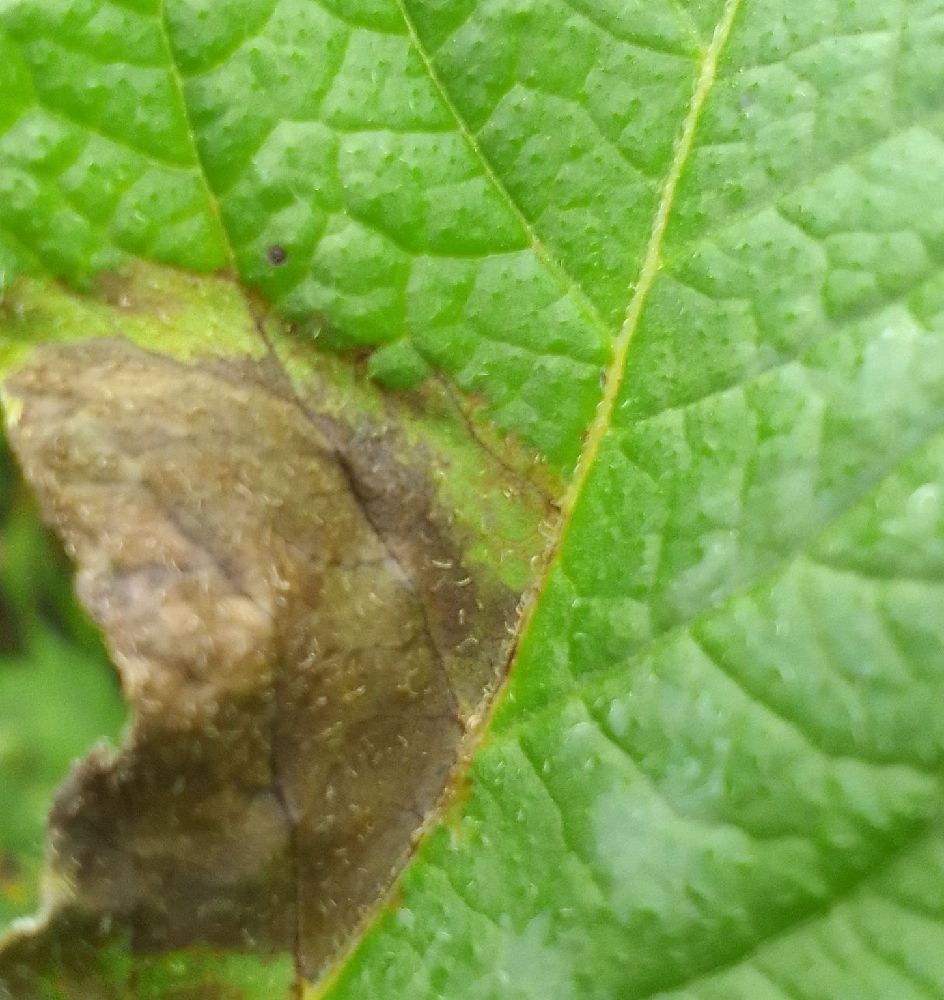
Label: Late blight